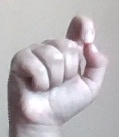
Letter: fa